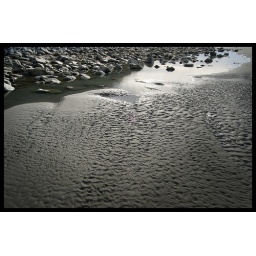
West Coast NZ ripples on the sand near to pebbles on the beach